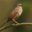
Label: bird